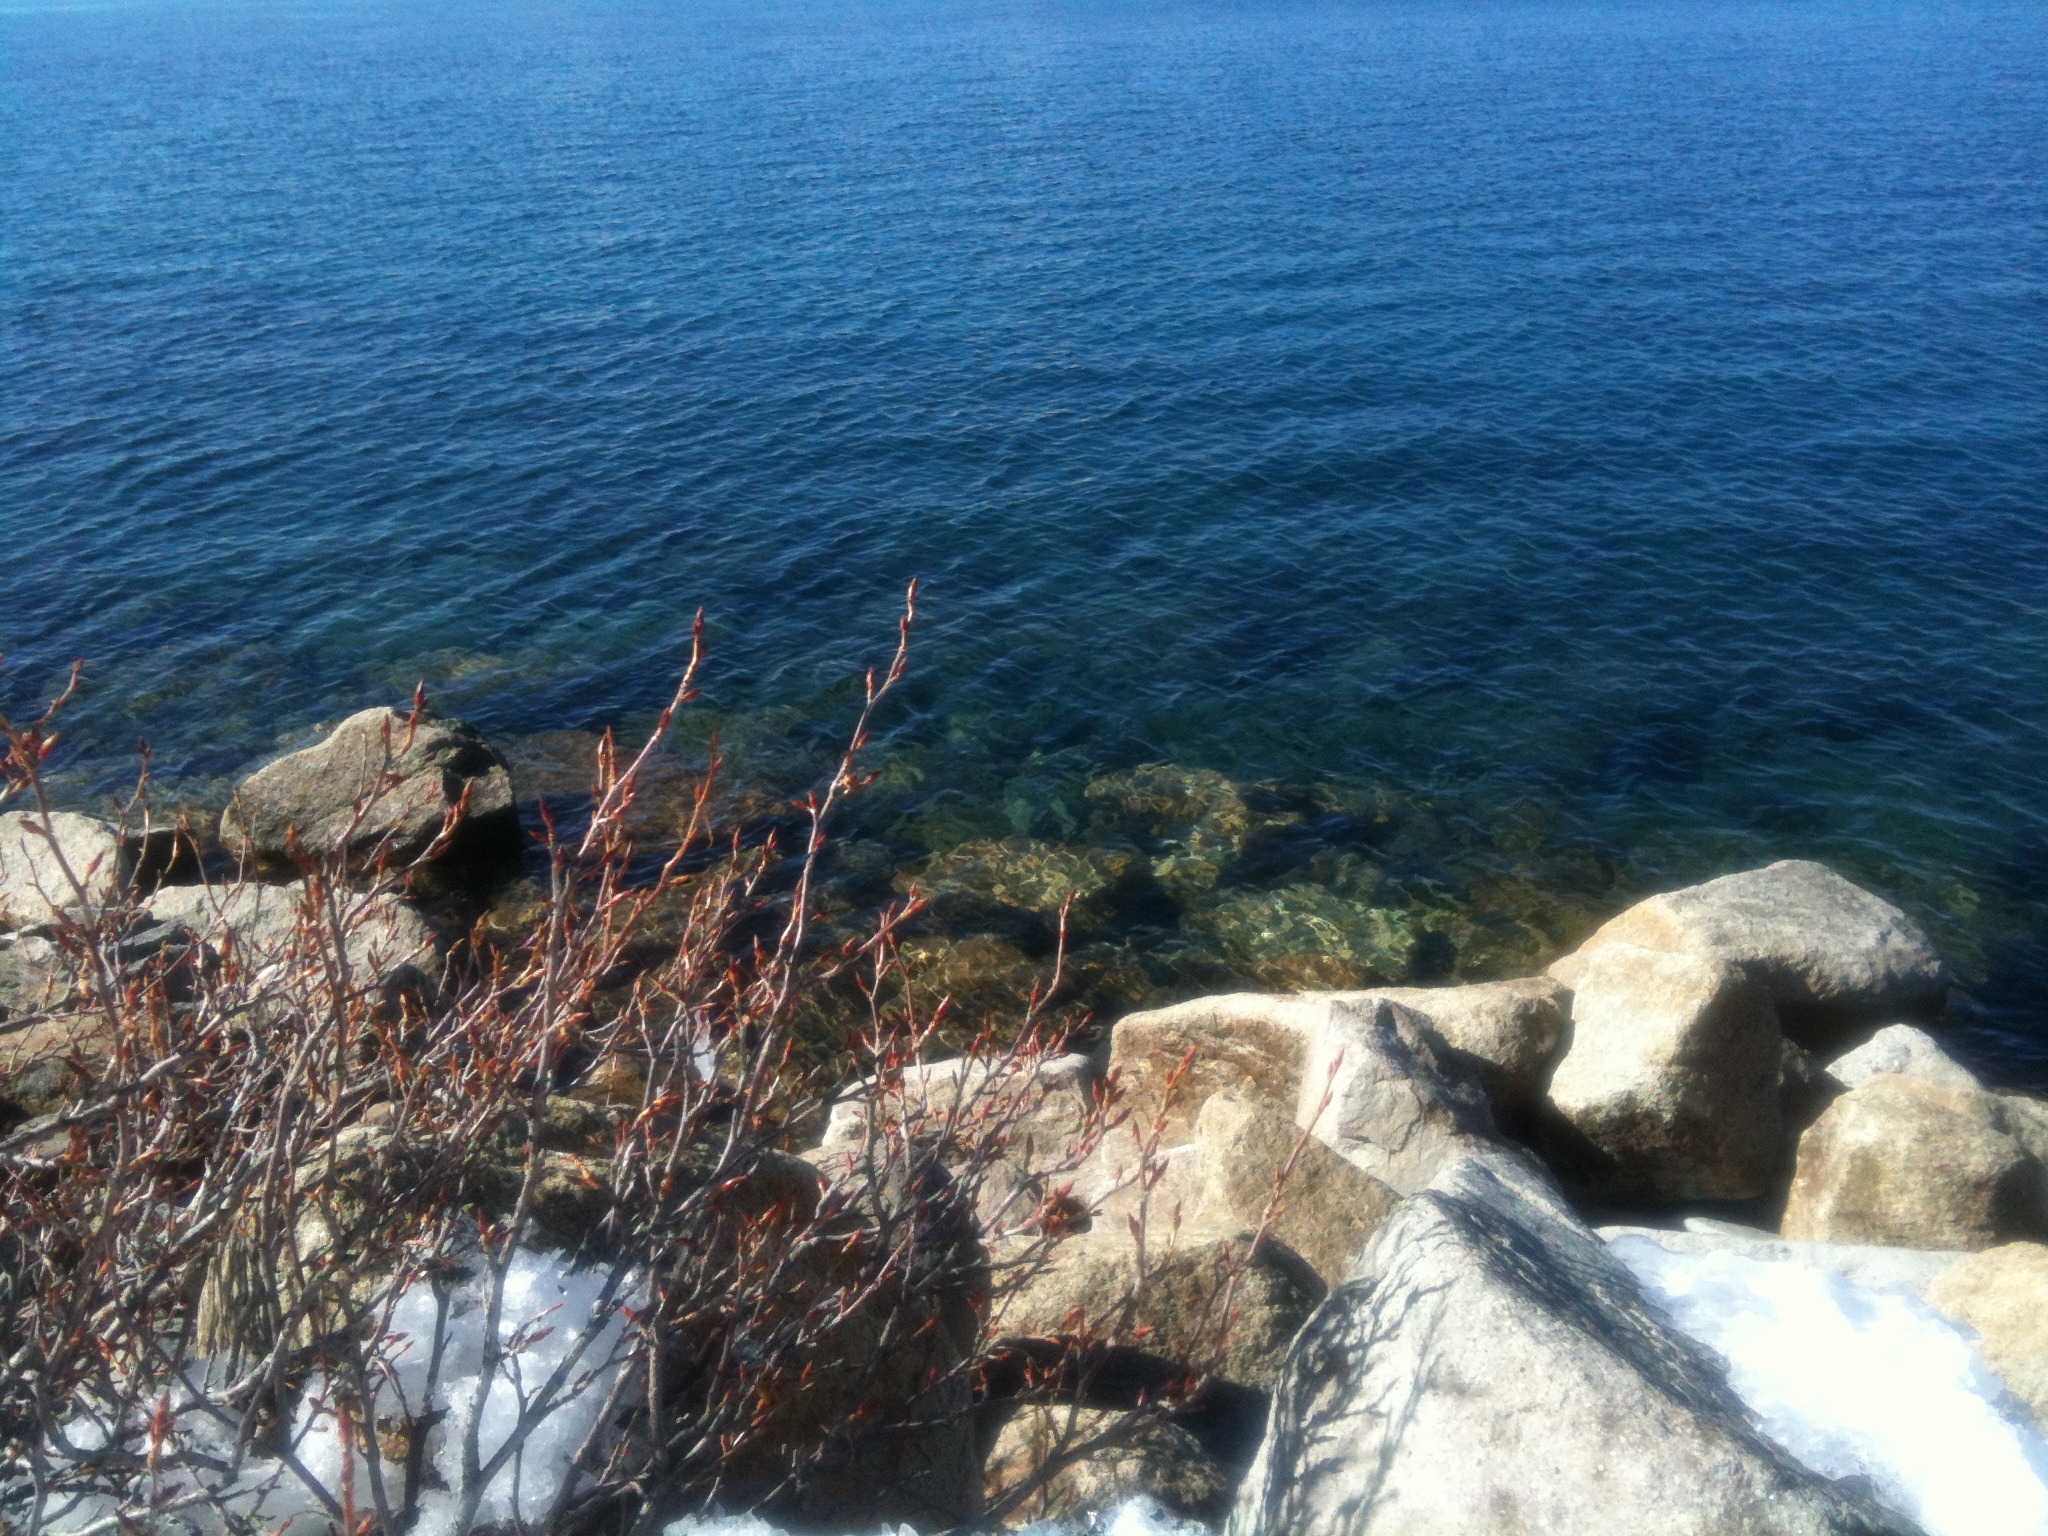
sea, coast, water, nature, grass, outdoor, rock, ocean, wilderness, wood, shore, lake, view, shoreline, ripple, cliff, environment, cove, tranquil, scenic, peaceful, serene, bay, terrain, outdoors, relaxation, day, cape, freshwater